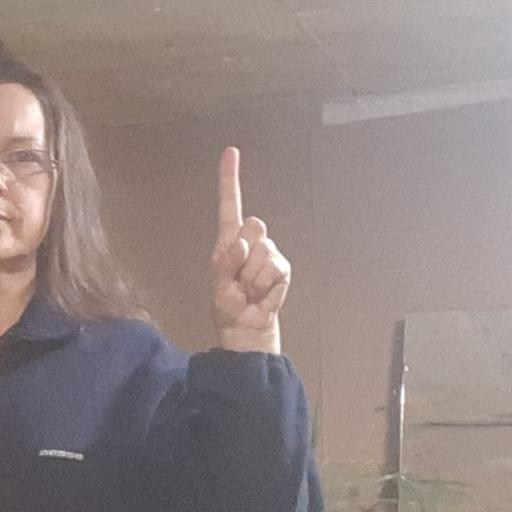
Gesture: one